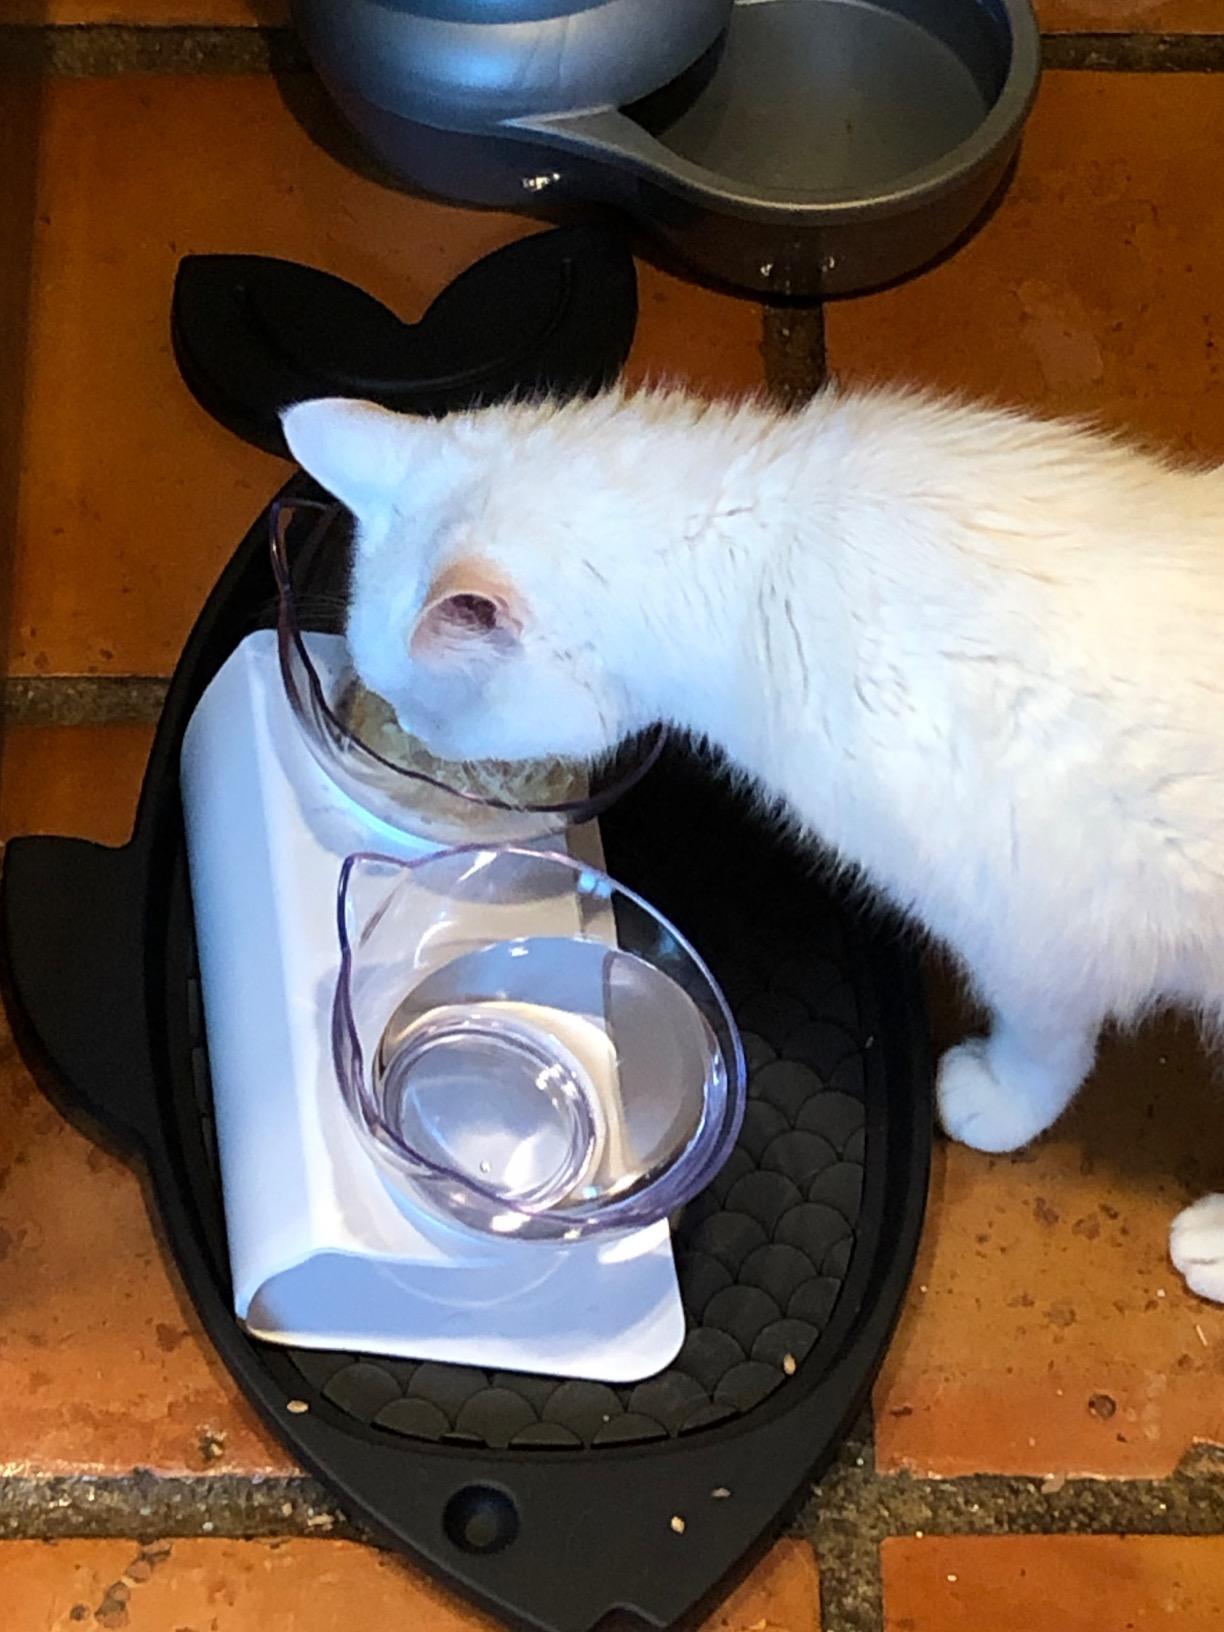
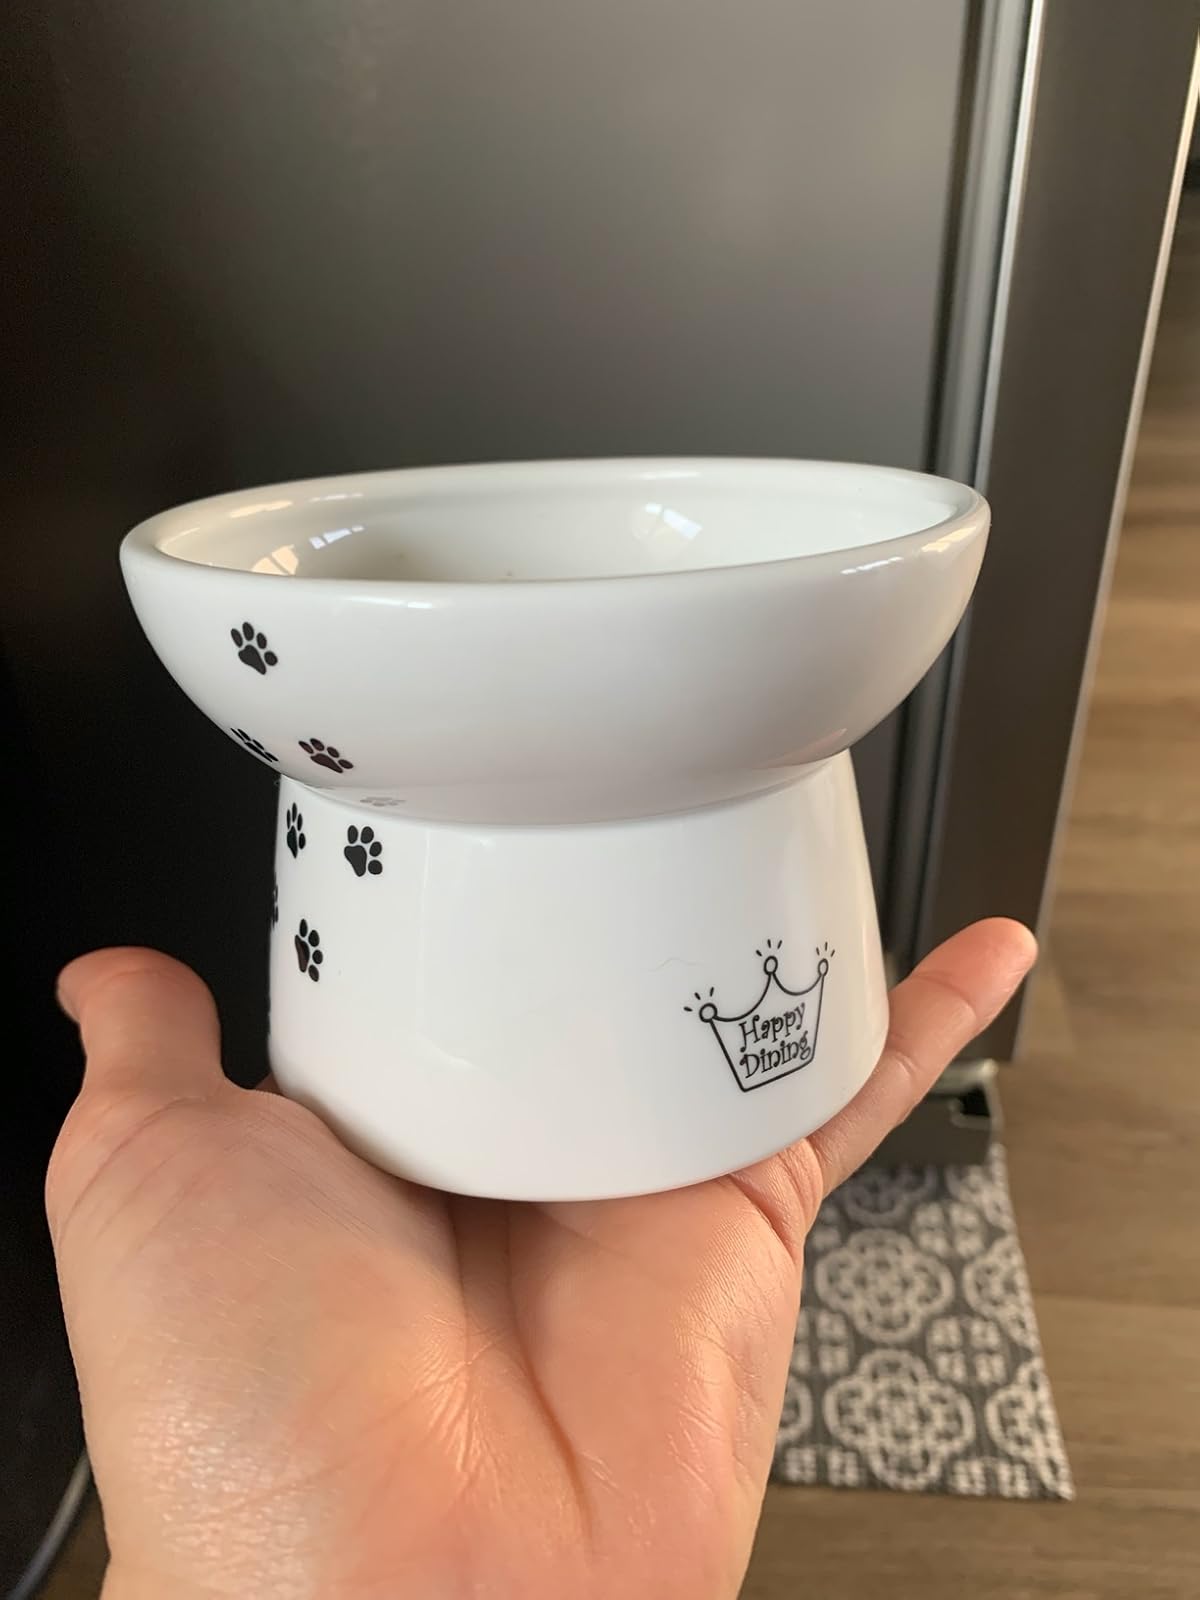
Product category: items_bowl
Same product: no